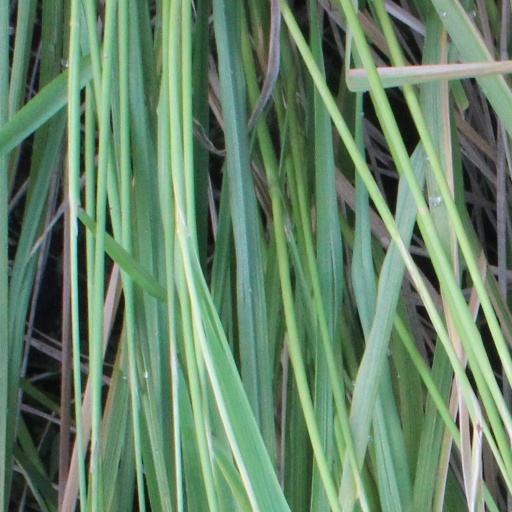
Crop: rice